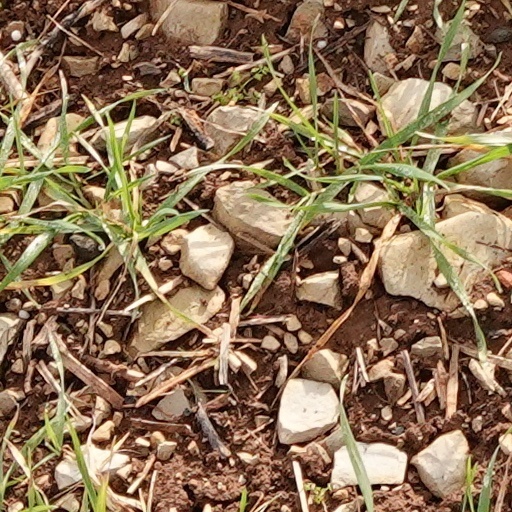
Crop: wheat